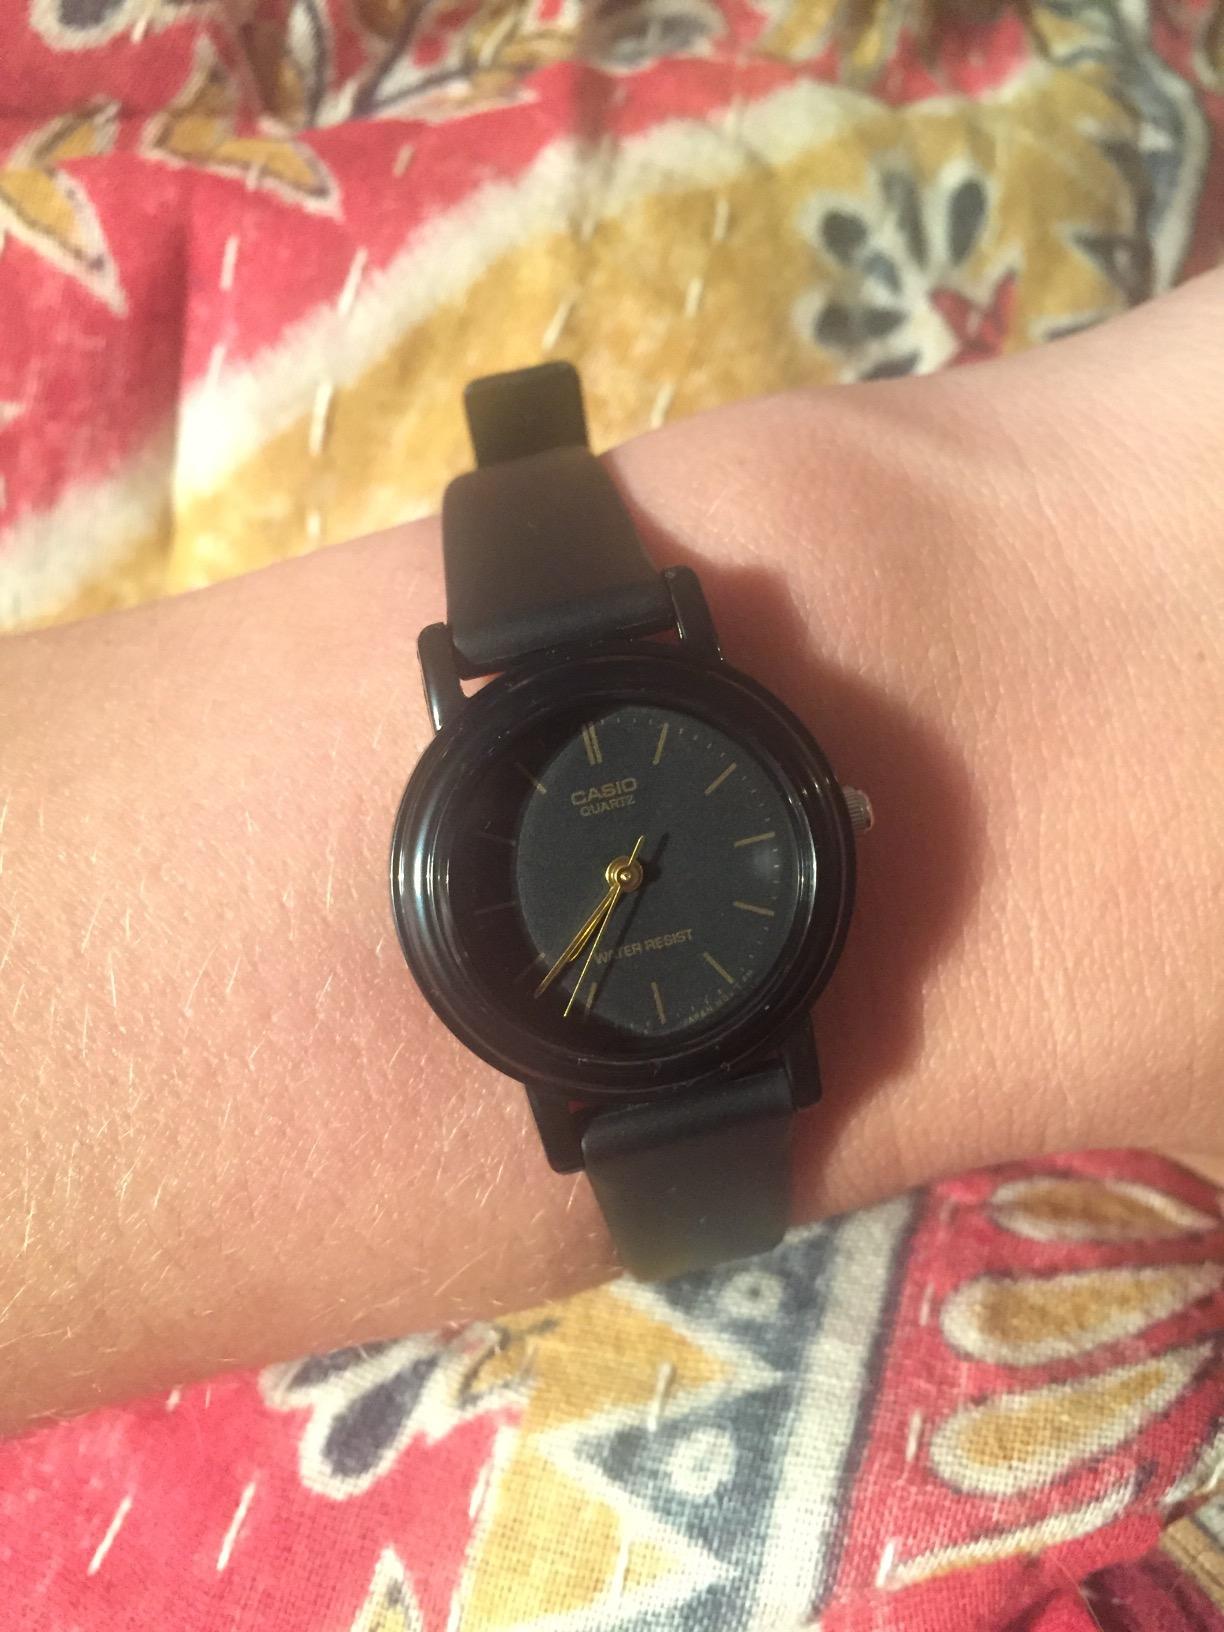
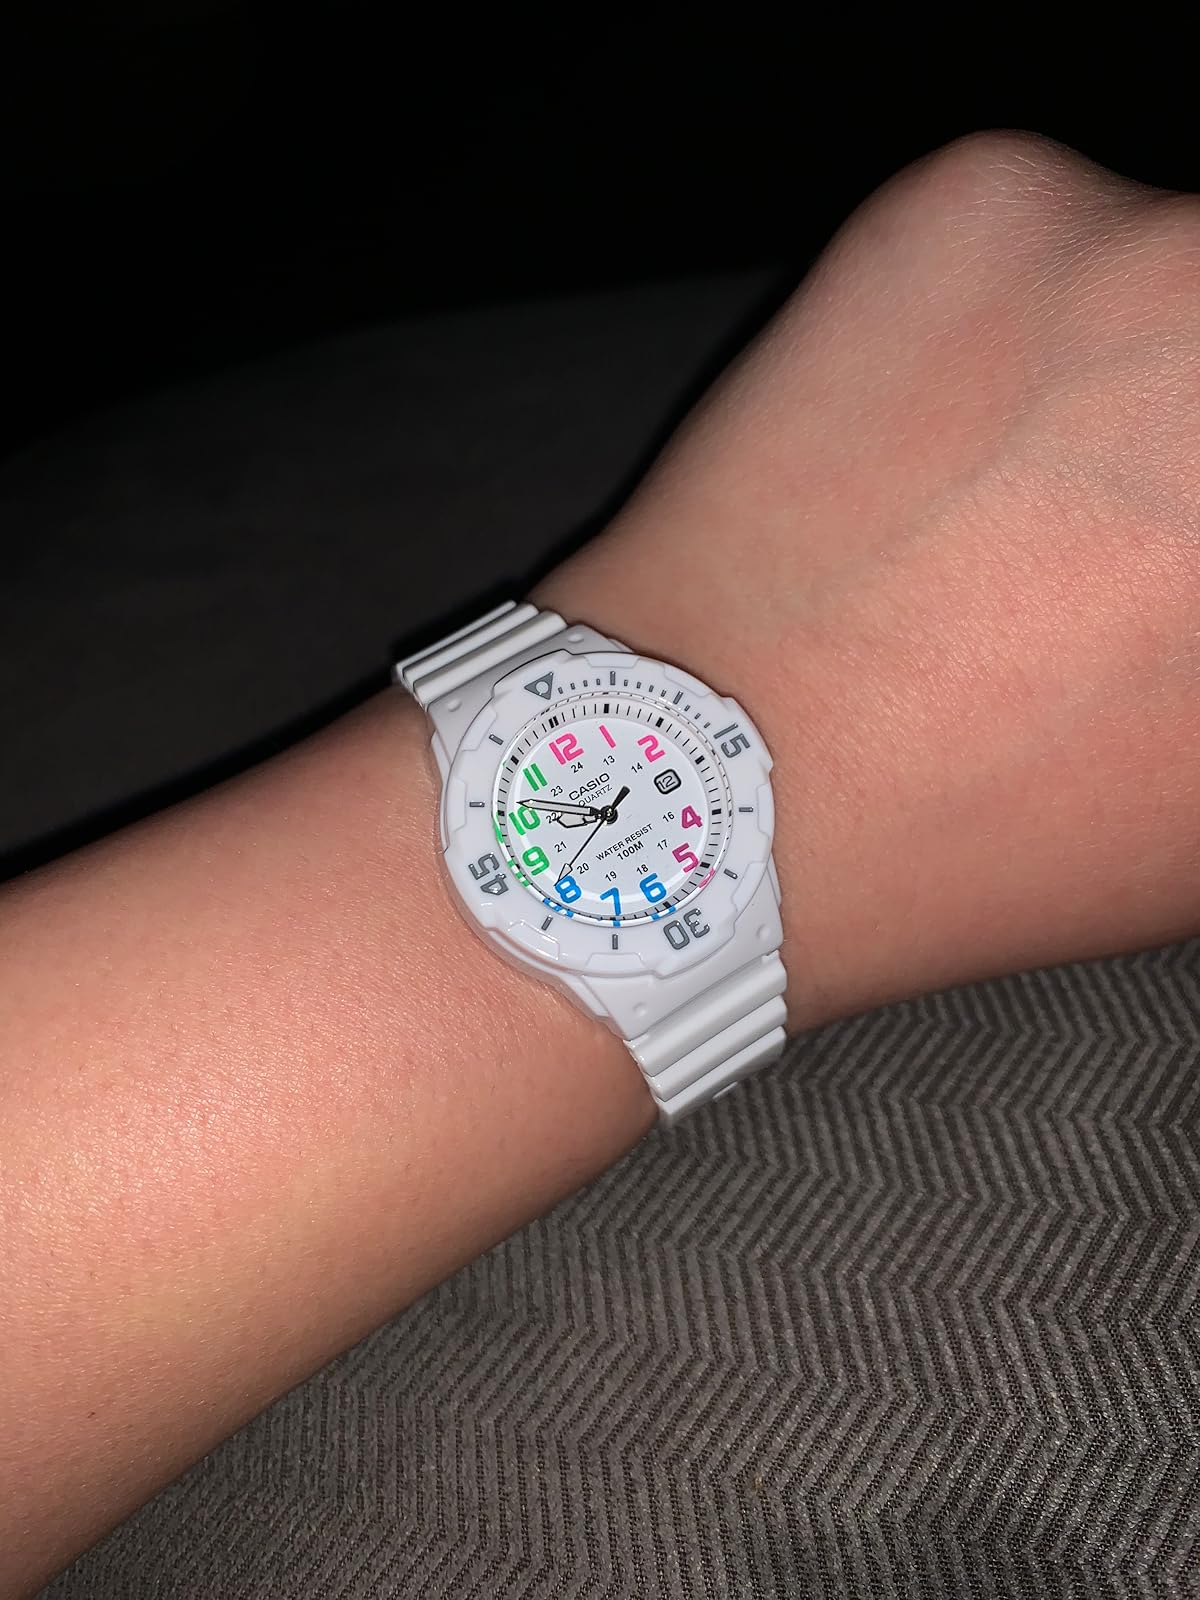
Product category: accessories_watch
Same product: no